Abu Loza's Bath

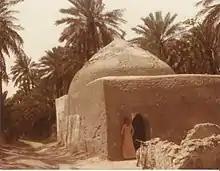
An exterior view of the old Abu Loza's bath, with palm forests surrounding it.

Abu Loza's Bath is an ancient bathhouse featuring mineral sulfur water, located in the village of Al-Bahari within the Qatif Governorate of Eastern Saudi Arabia. The bath was constructed in proximity to the Eye of Abu Loza, which historically served as a treatment site for skin diseases and joint pain.